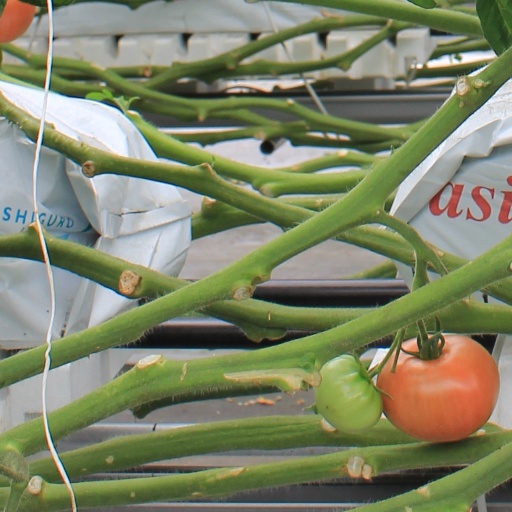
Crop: tomato